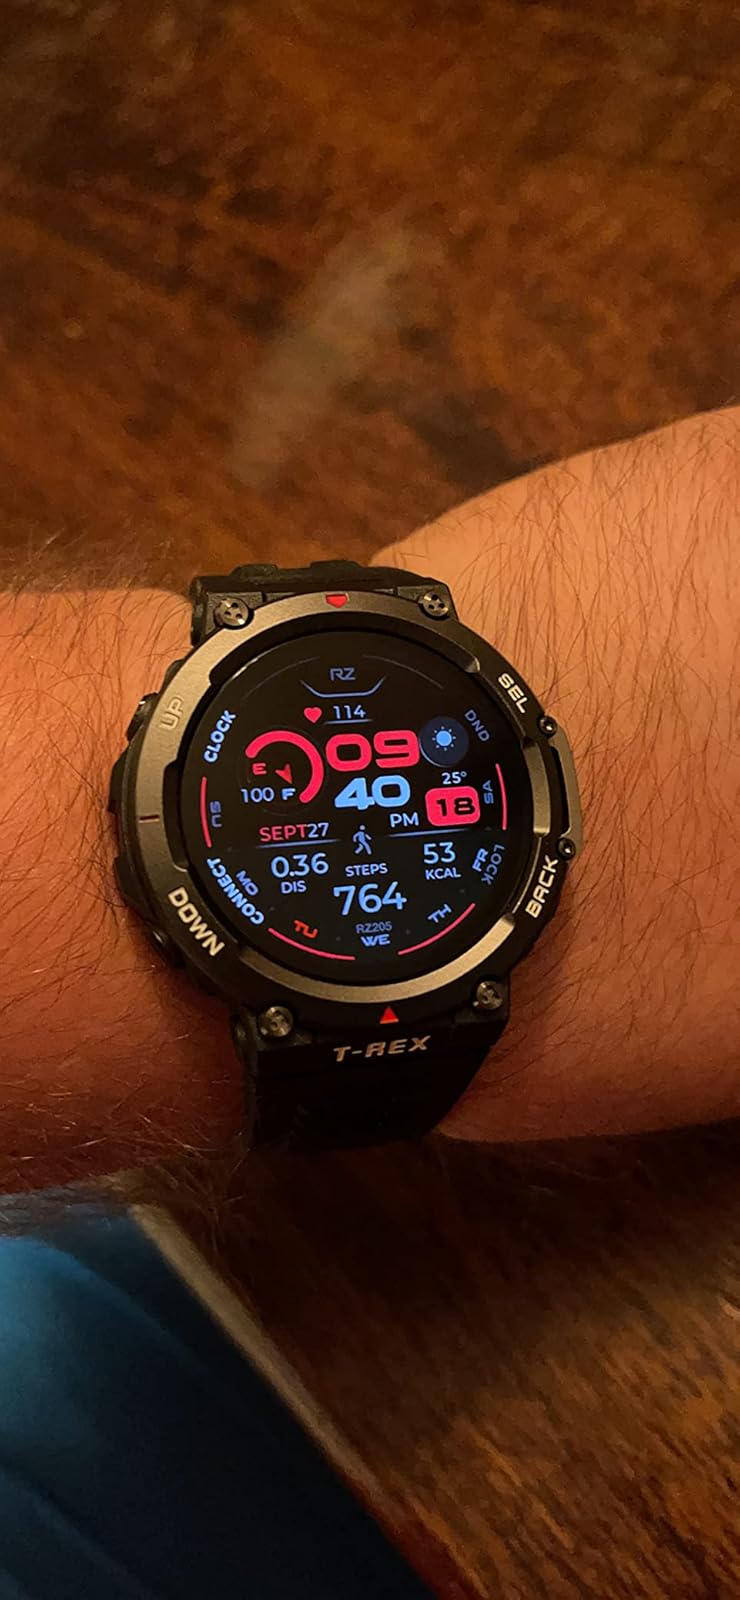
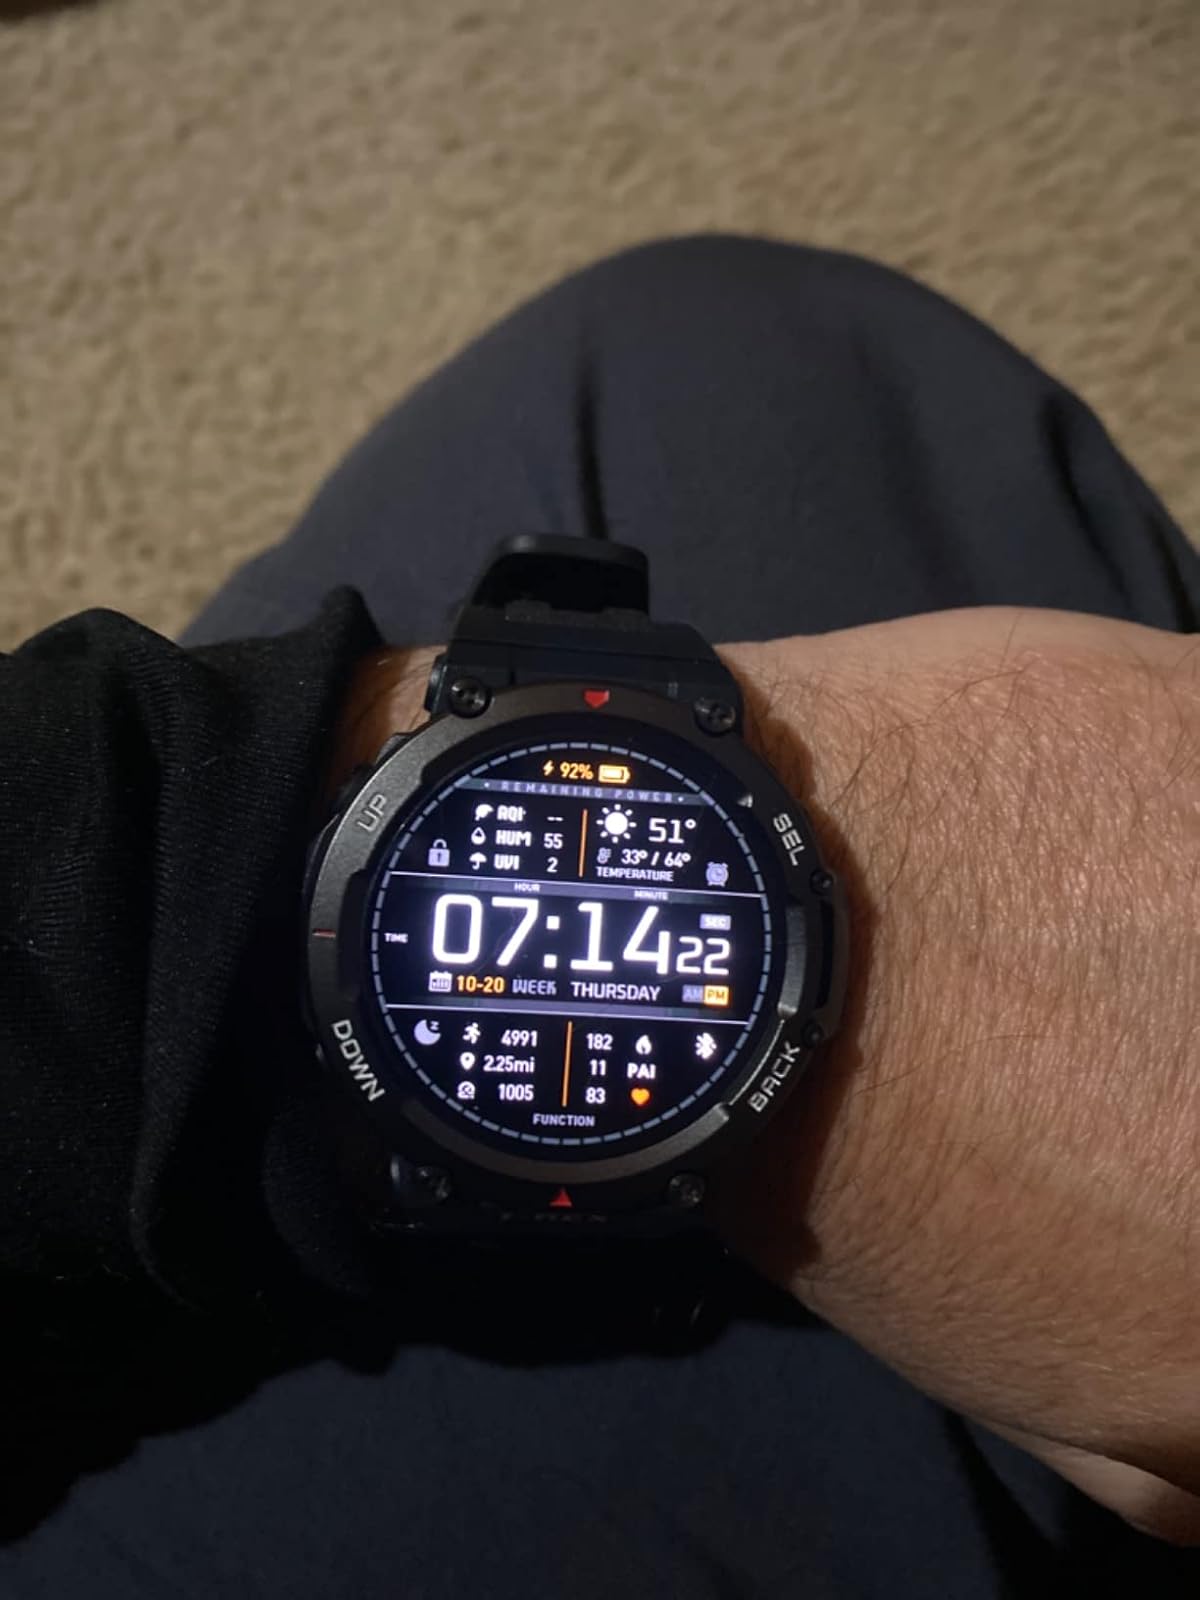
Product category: smartwatch
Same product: yes